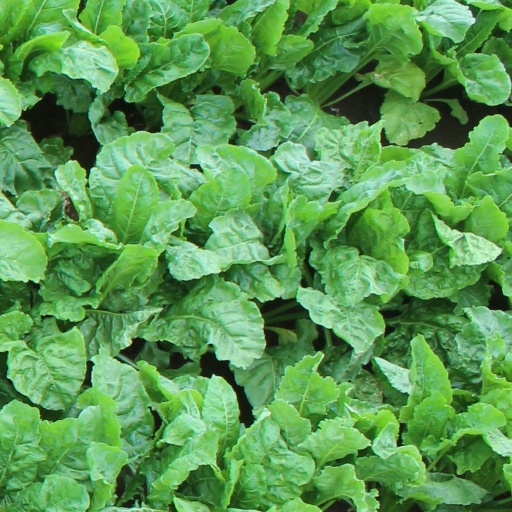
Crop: sugar beet